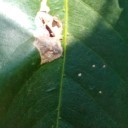
Label: Miner